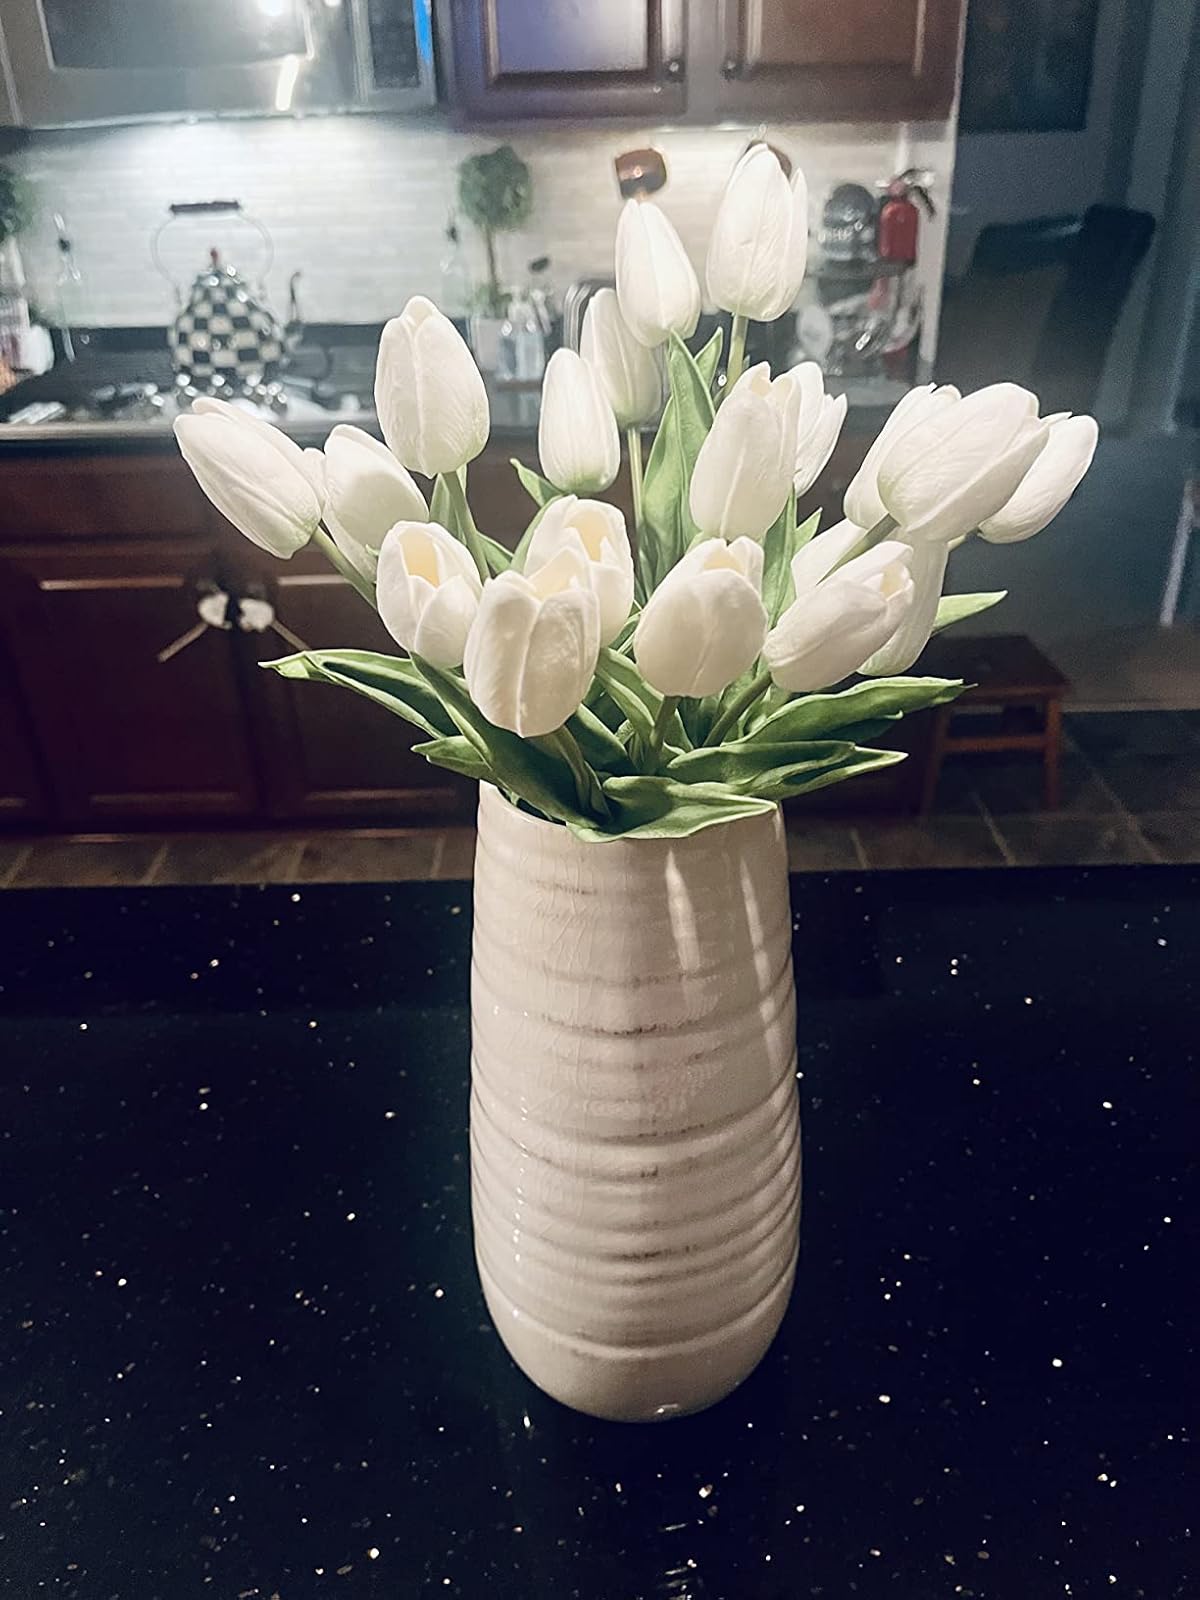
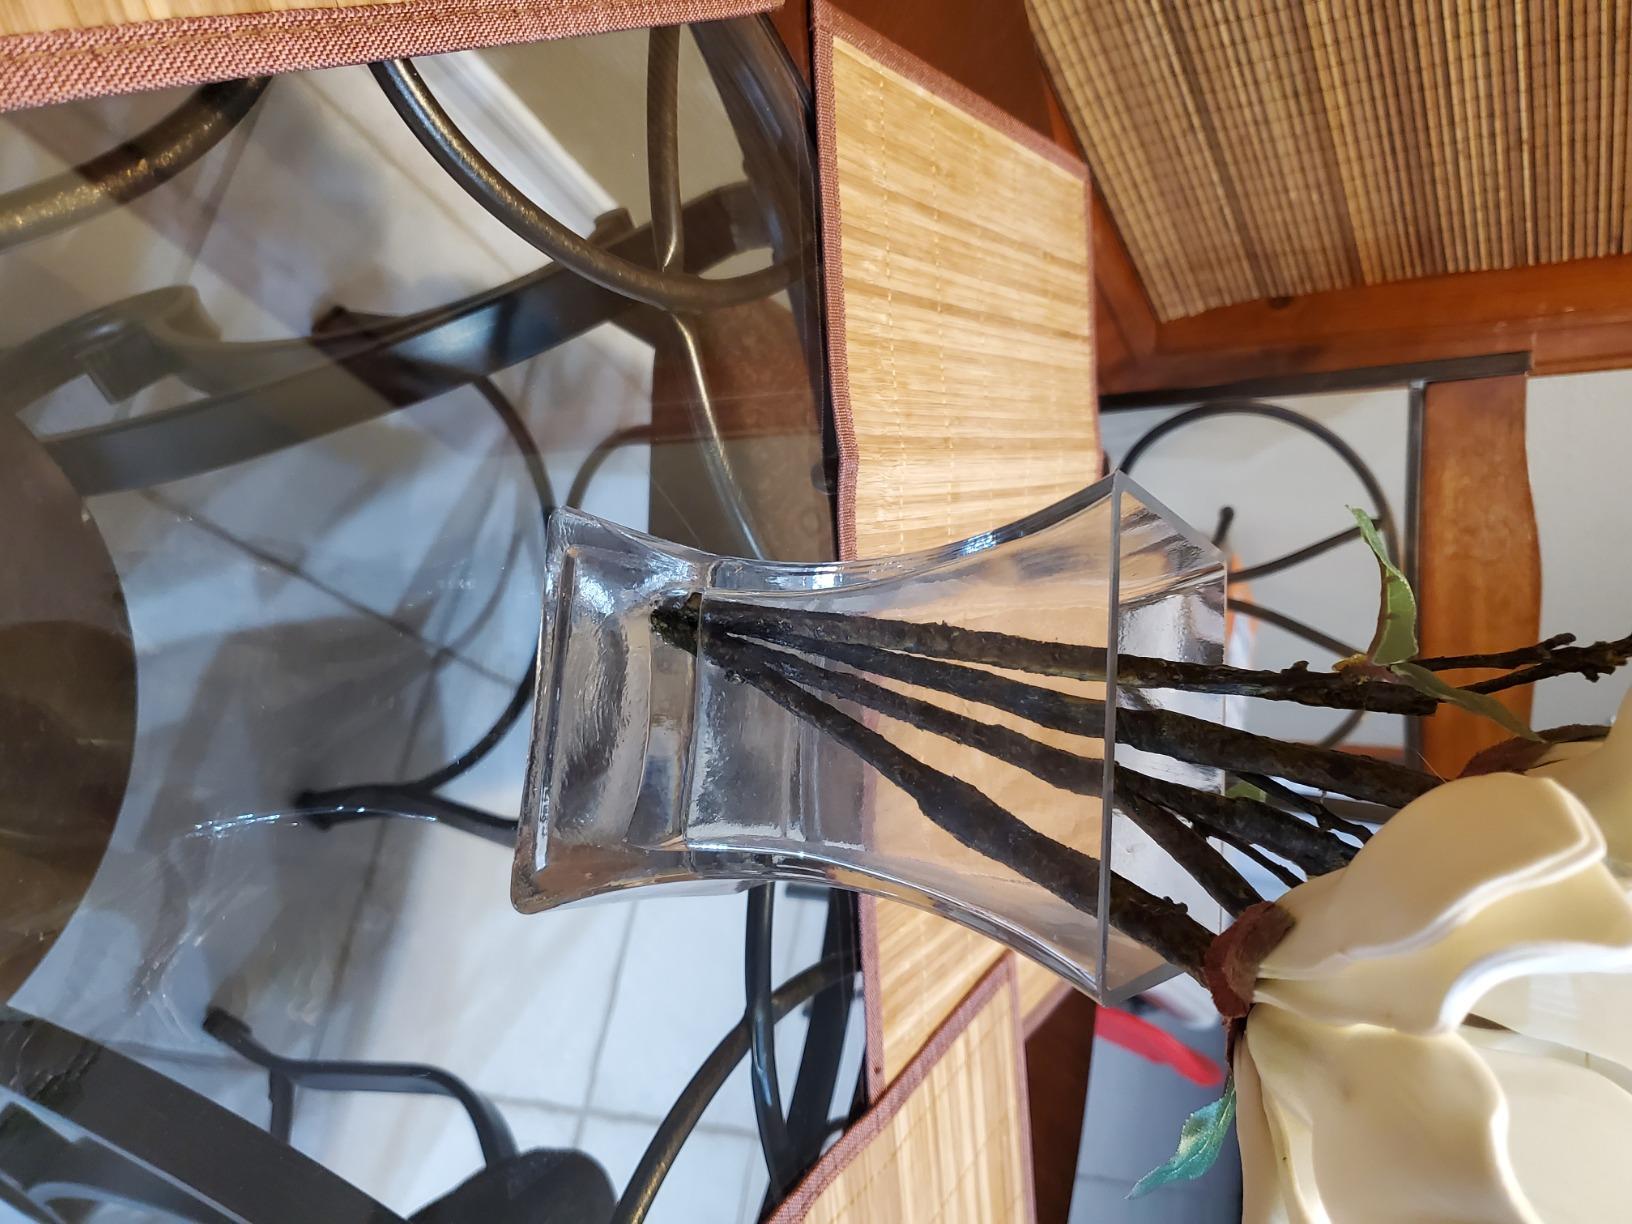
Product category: vase
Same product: no